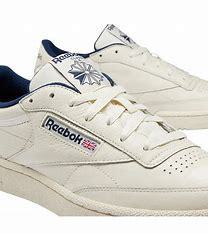
Brand: Reebok
Model: Club C